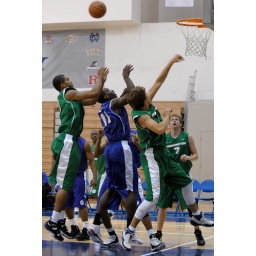
Green, men in green fight for ball